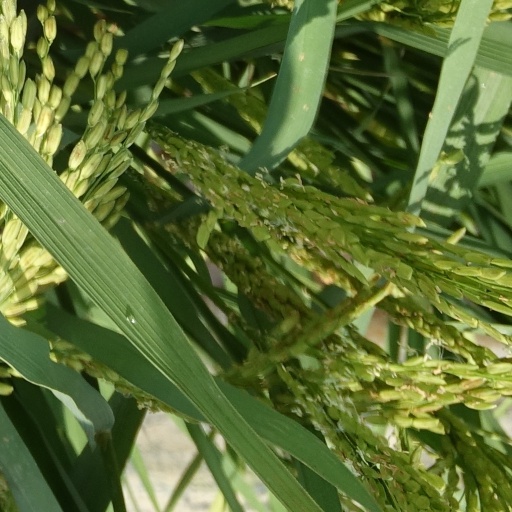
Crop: rice